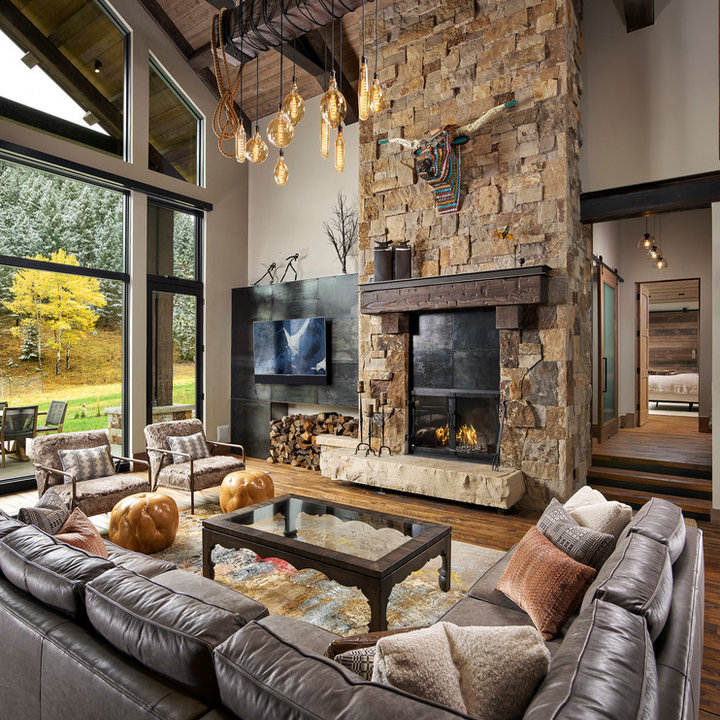
Style: Rustic